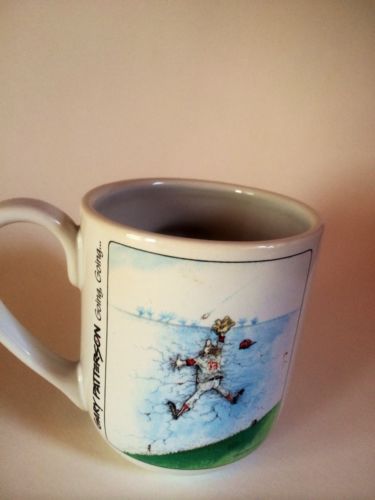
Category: mug